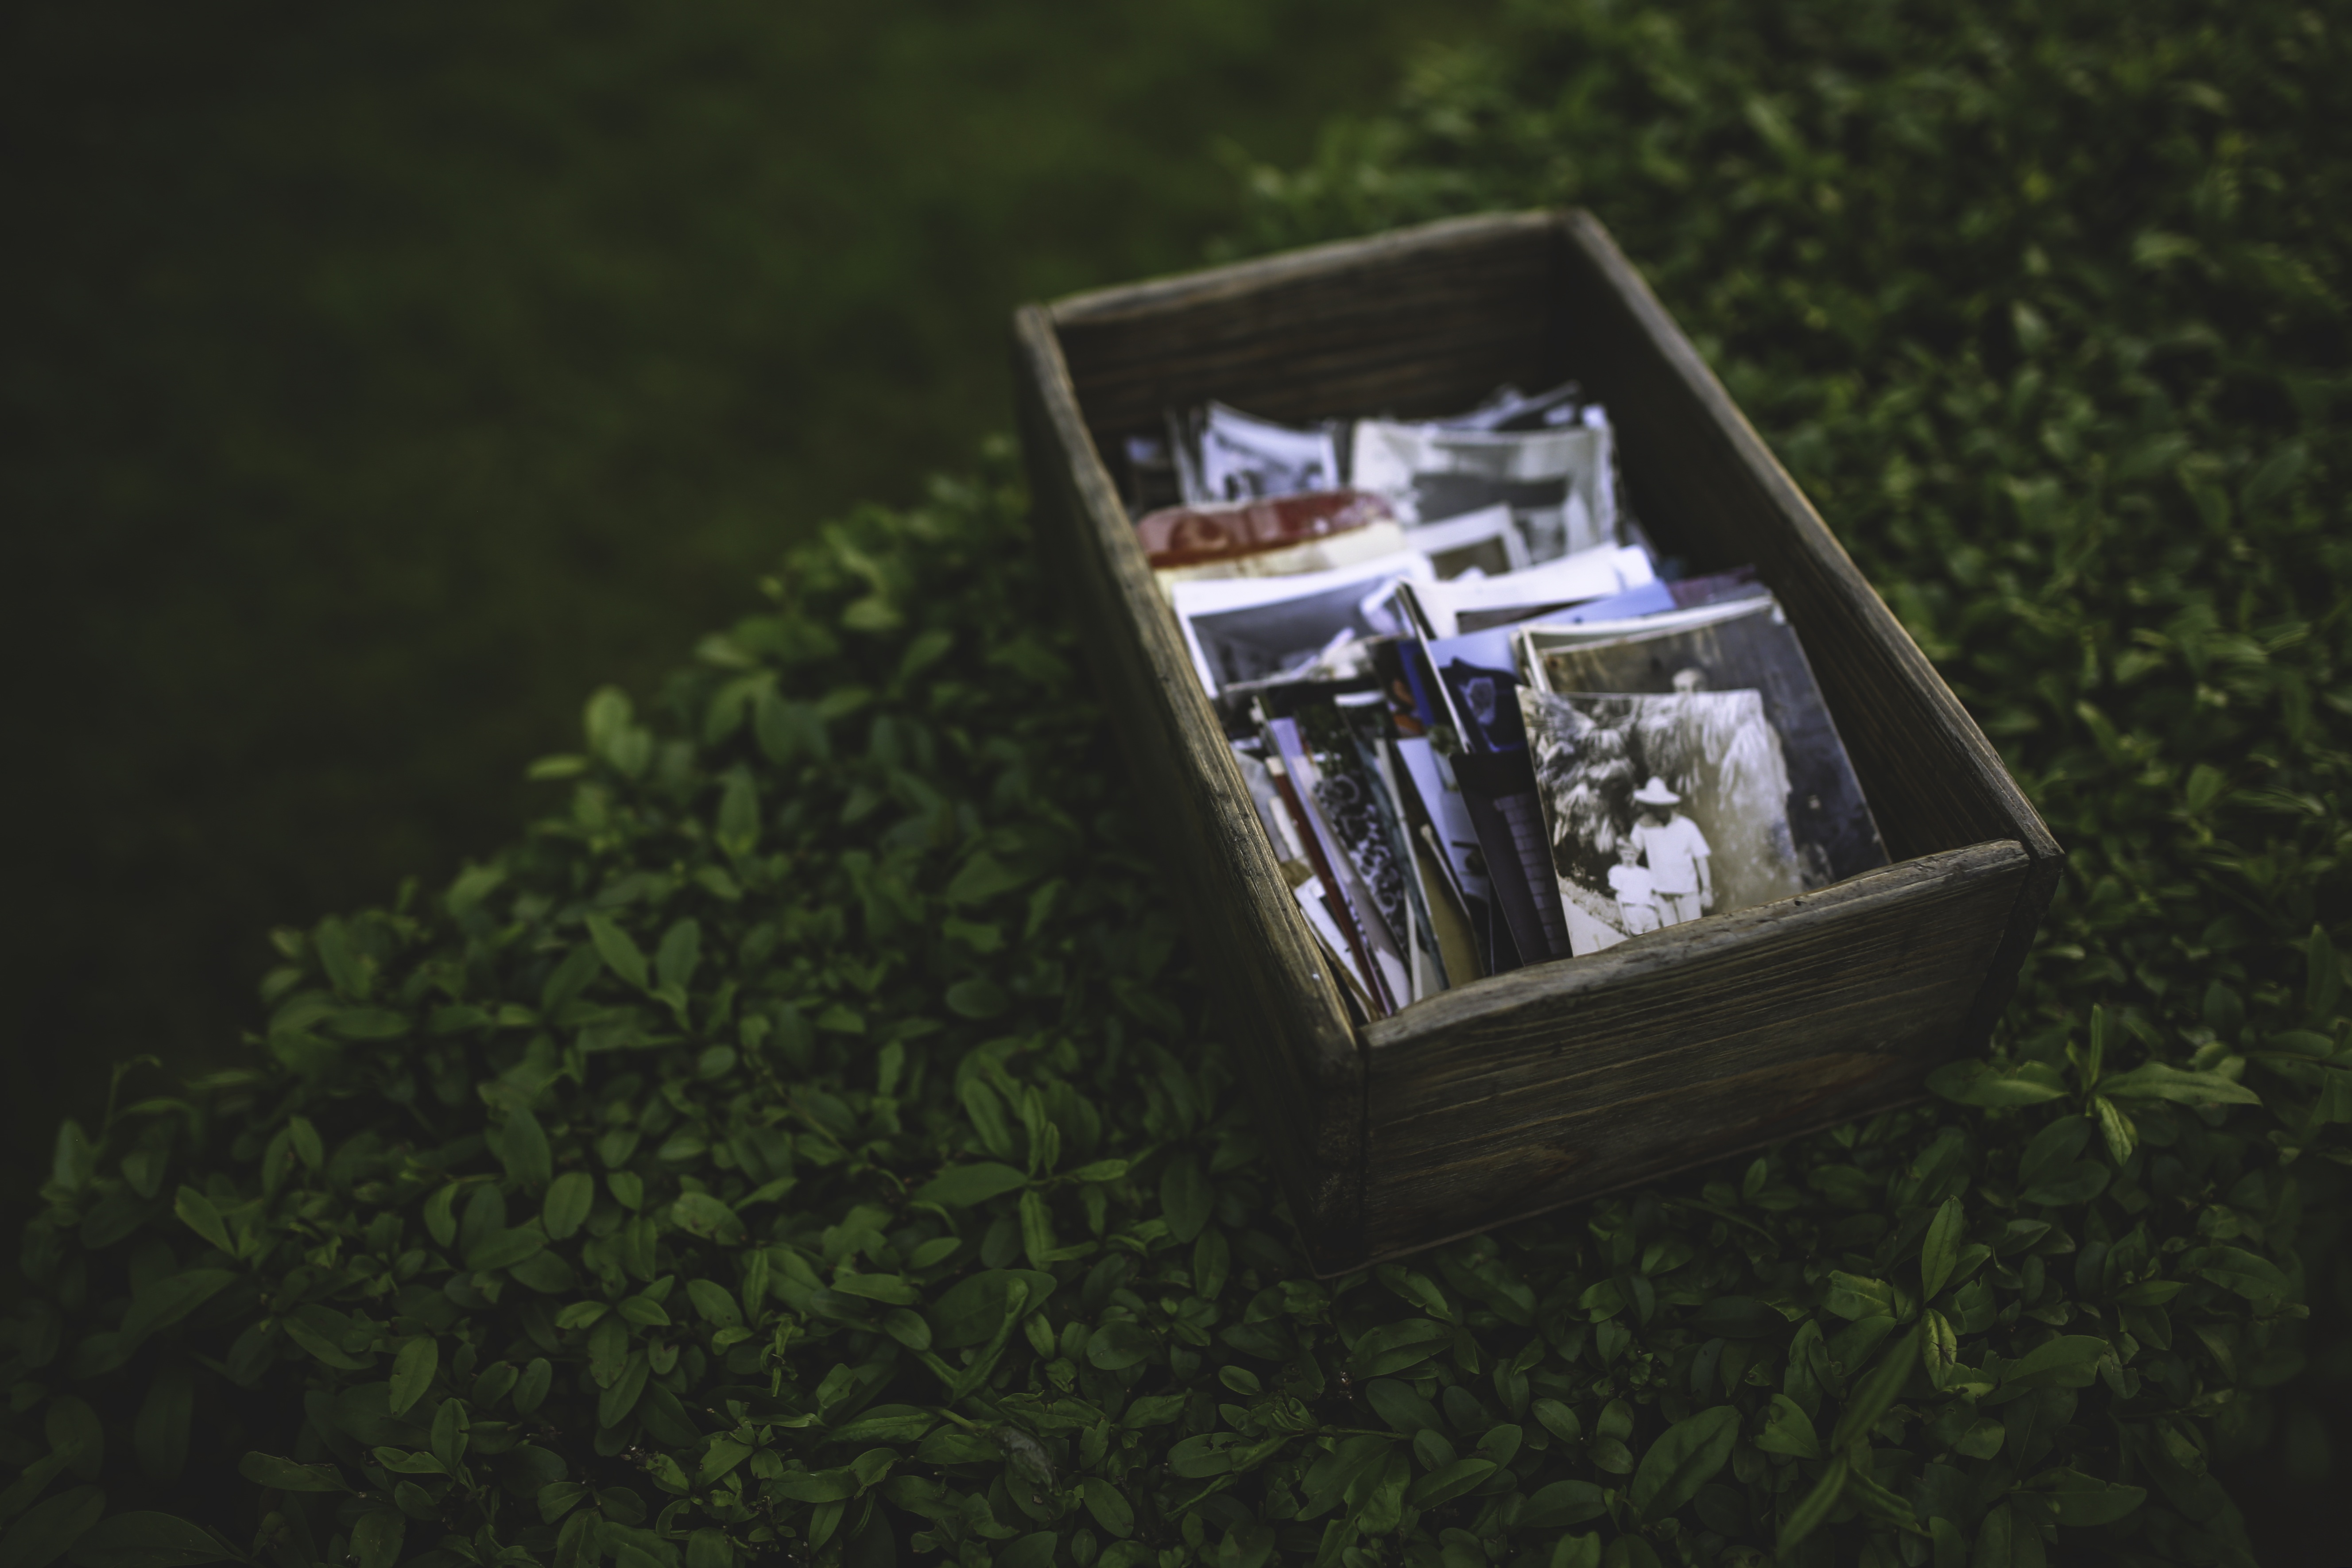
grass, vintage, retro, leaf, flower, old, green, box, memories, shape